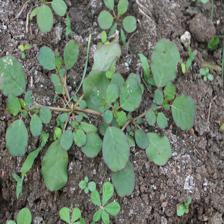
Label: BroadLeafWeed